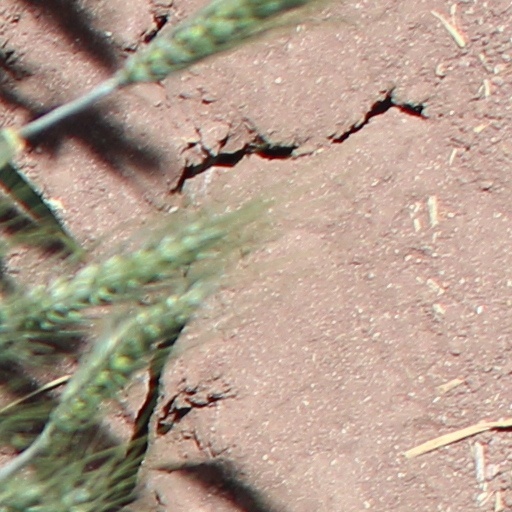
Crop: wheat